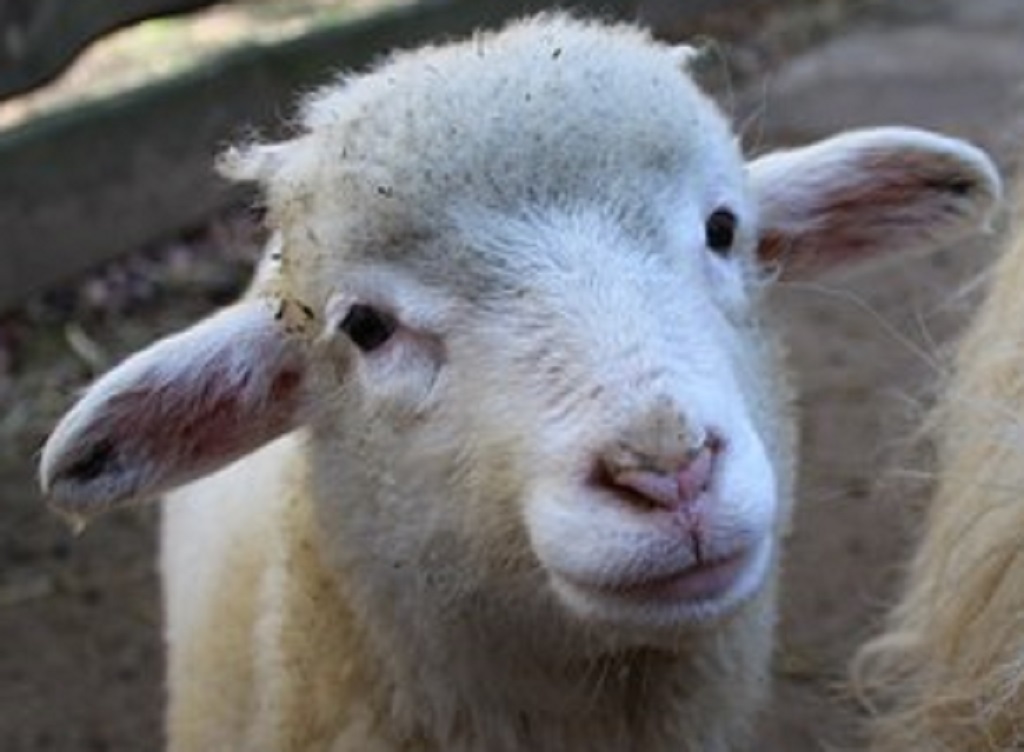
Label: no pain